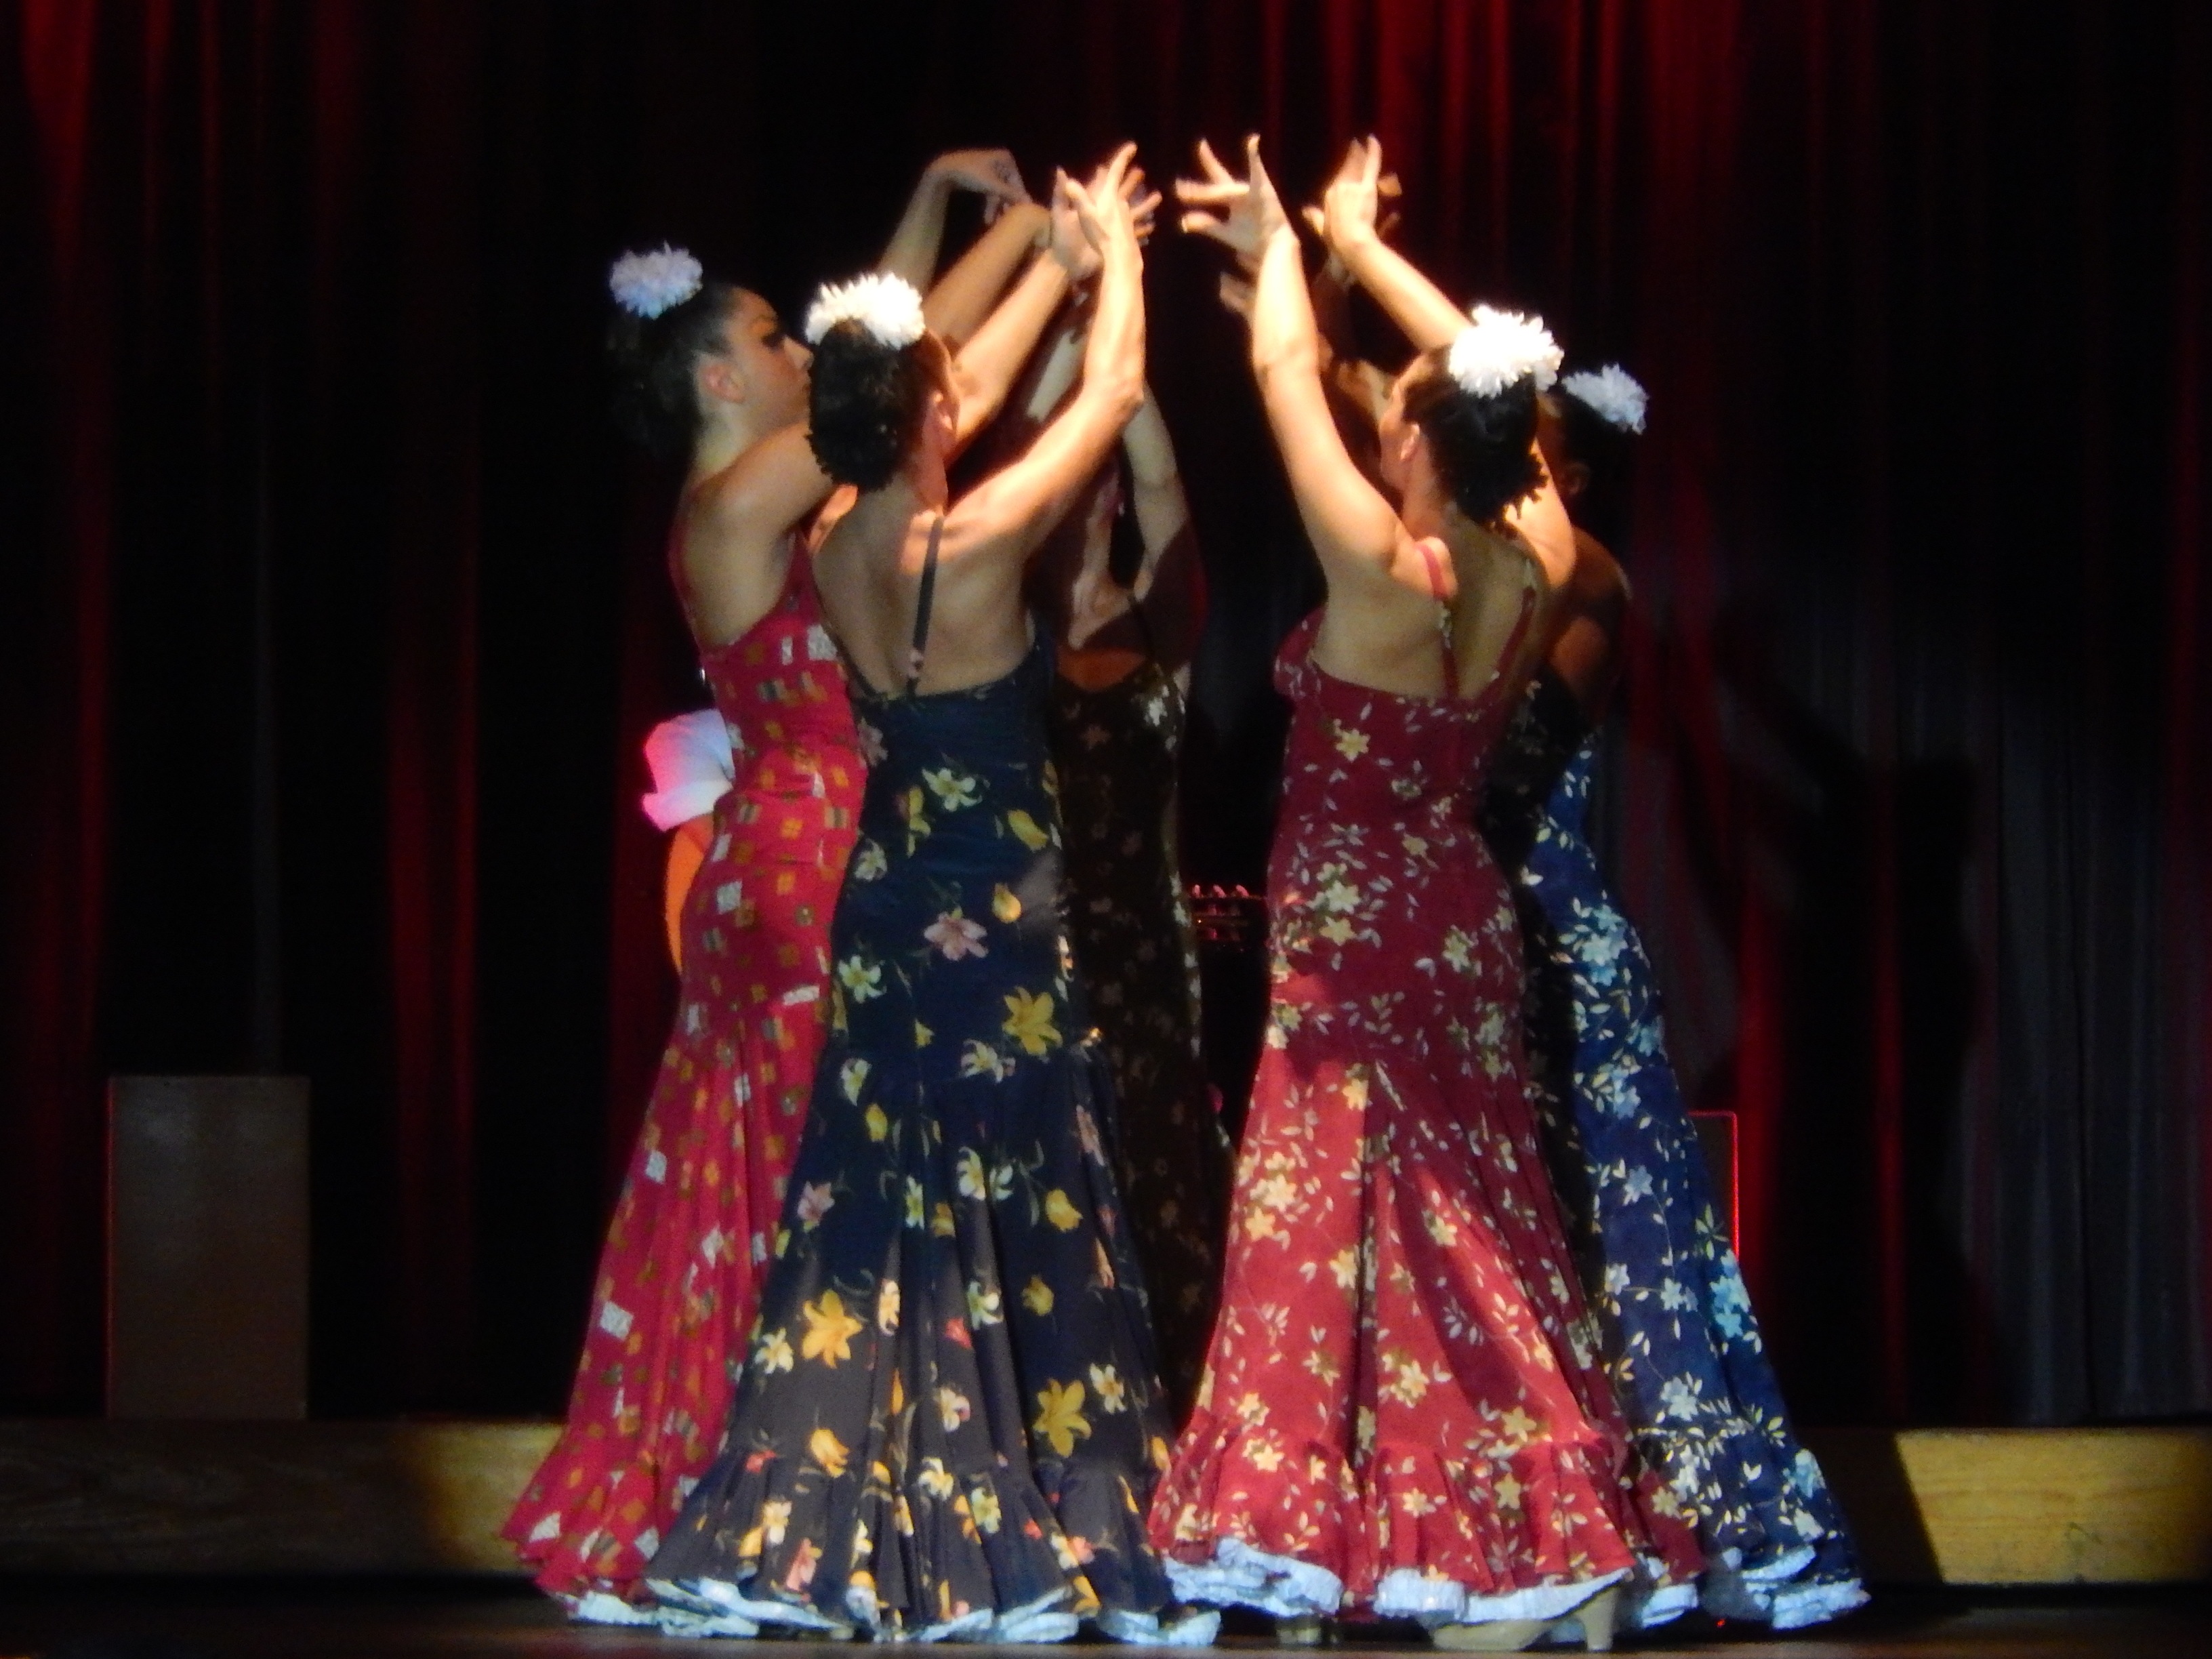
dance, show, performance art, stage, spain, dancers, sports, performance, flamenco, event, entertainment, dresses, quinceanera, performing arts, folk dance, team sport, musical theatre